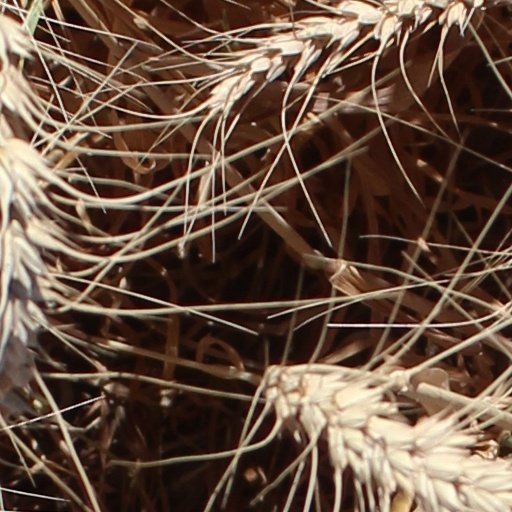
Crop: wheat